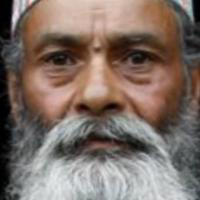
Age group: age 66-80